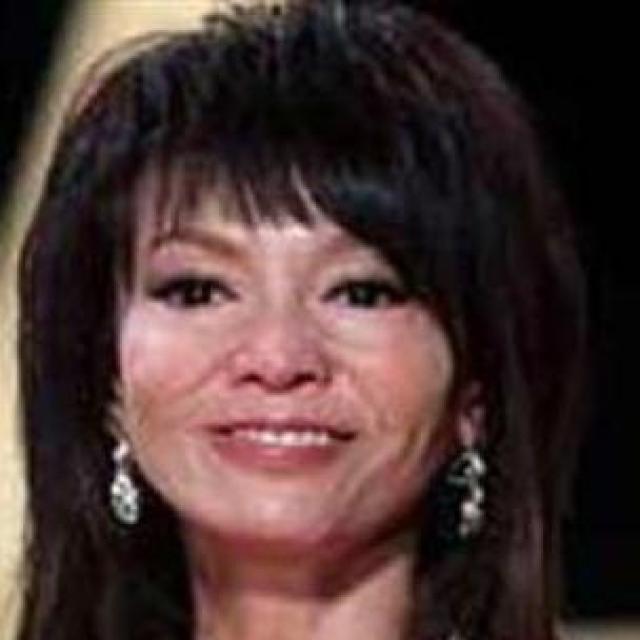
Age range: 21-44